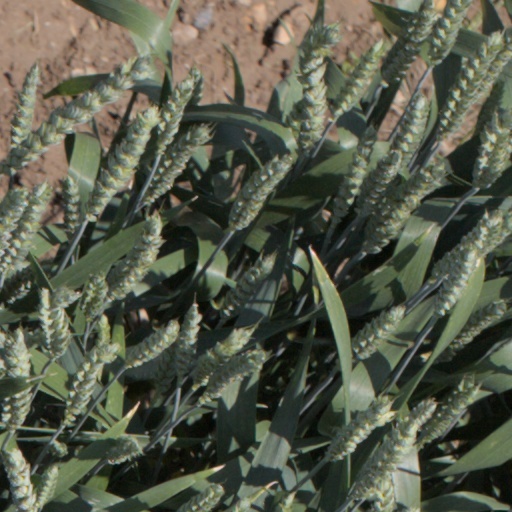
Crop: wheat